Honda 500 twins

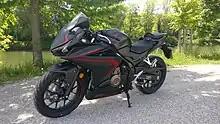
CBR500R 2019

The three models were announced on the eve of the November 2012 EICMA show in Milan.